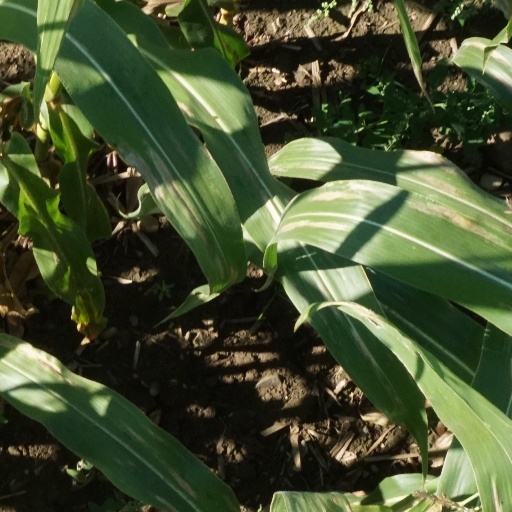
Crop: maize; corn